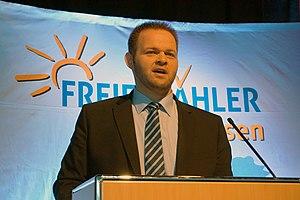
Engin Eroglu est un politicien allemand, député européen depuis 2019 et membre des Électeurs libres.